Cultural impact of Madonna

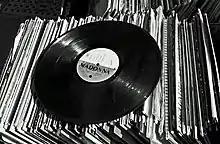
Up to early 2020s, Madonna remains as the best-selling musical female artist.

Madonna's public persona was scrutinized during the height of career and retrospectively. In 2006, Swedish author Maria Wikse said that "most of her critics" recognize her ever-changing persona and it influenced the way she was "read". In "American Icons" (2006), professor Diane Pecknold held that her persona also contributed to the rise of the Madonna studies. In 1991, author Graham Cray from "Third Way" opined that she has "skilfully developed a persona" complementing her as a "complex persona and phenomenon" that requires a "detailed analysis". She was described as a woman constantly searching for a "new self", and self-actualization.